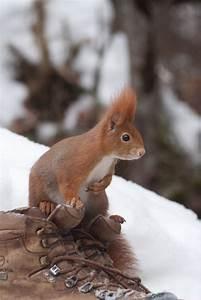
squirrel